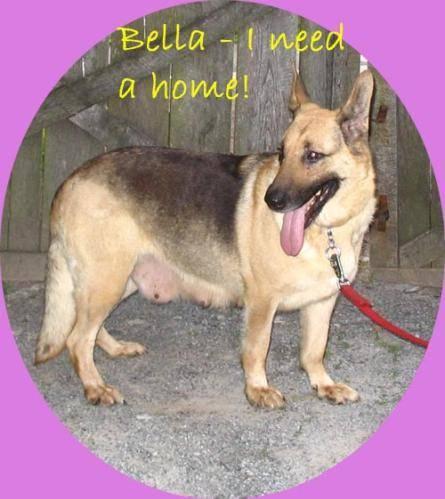
dog